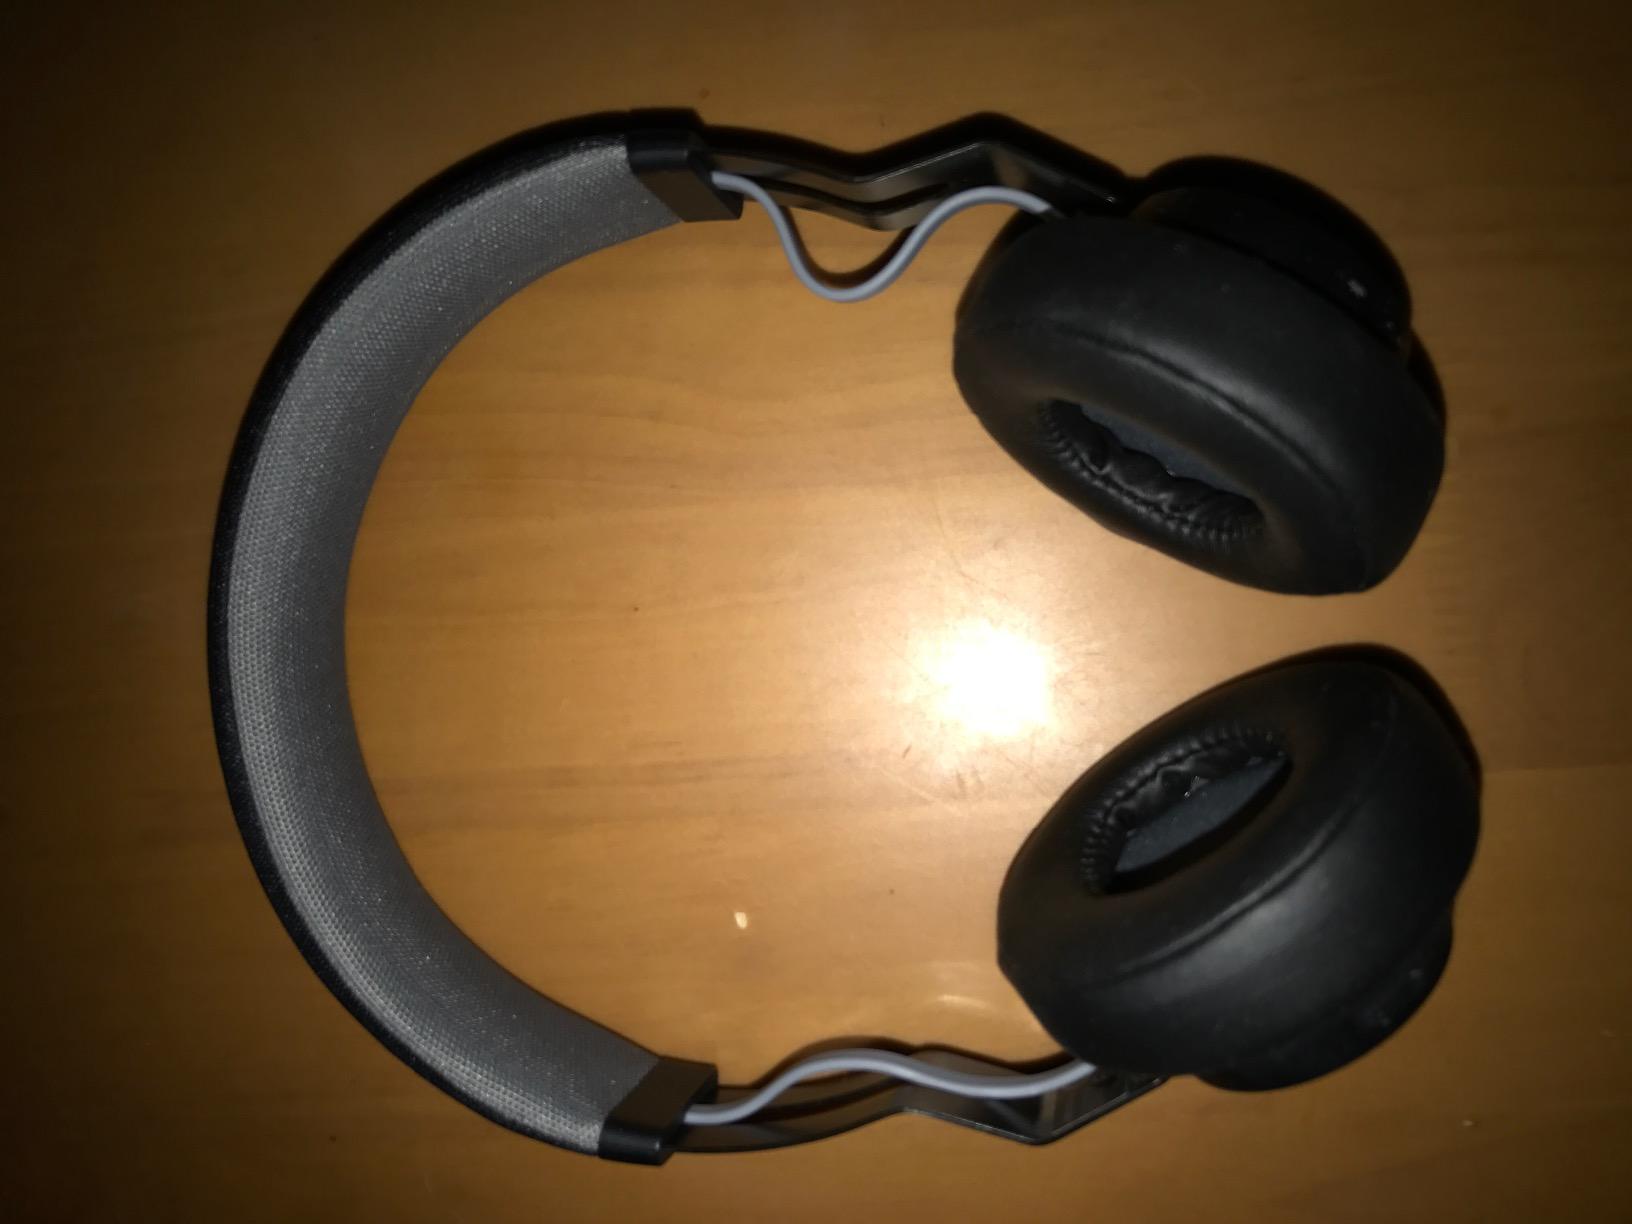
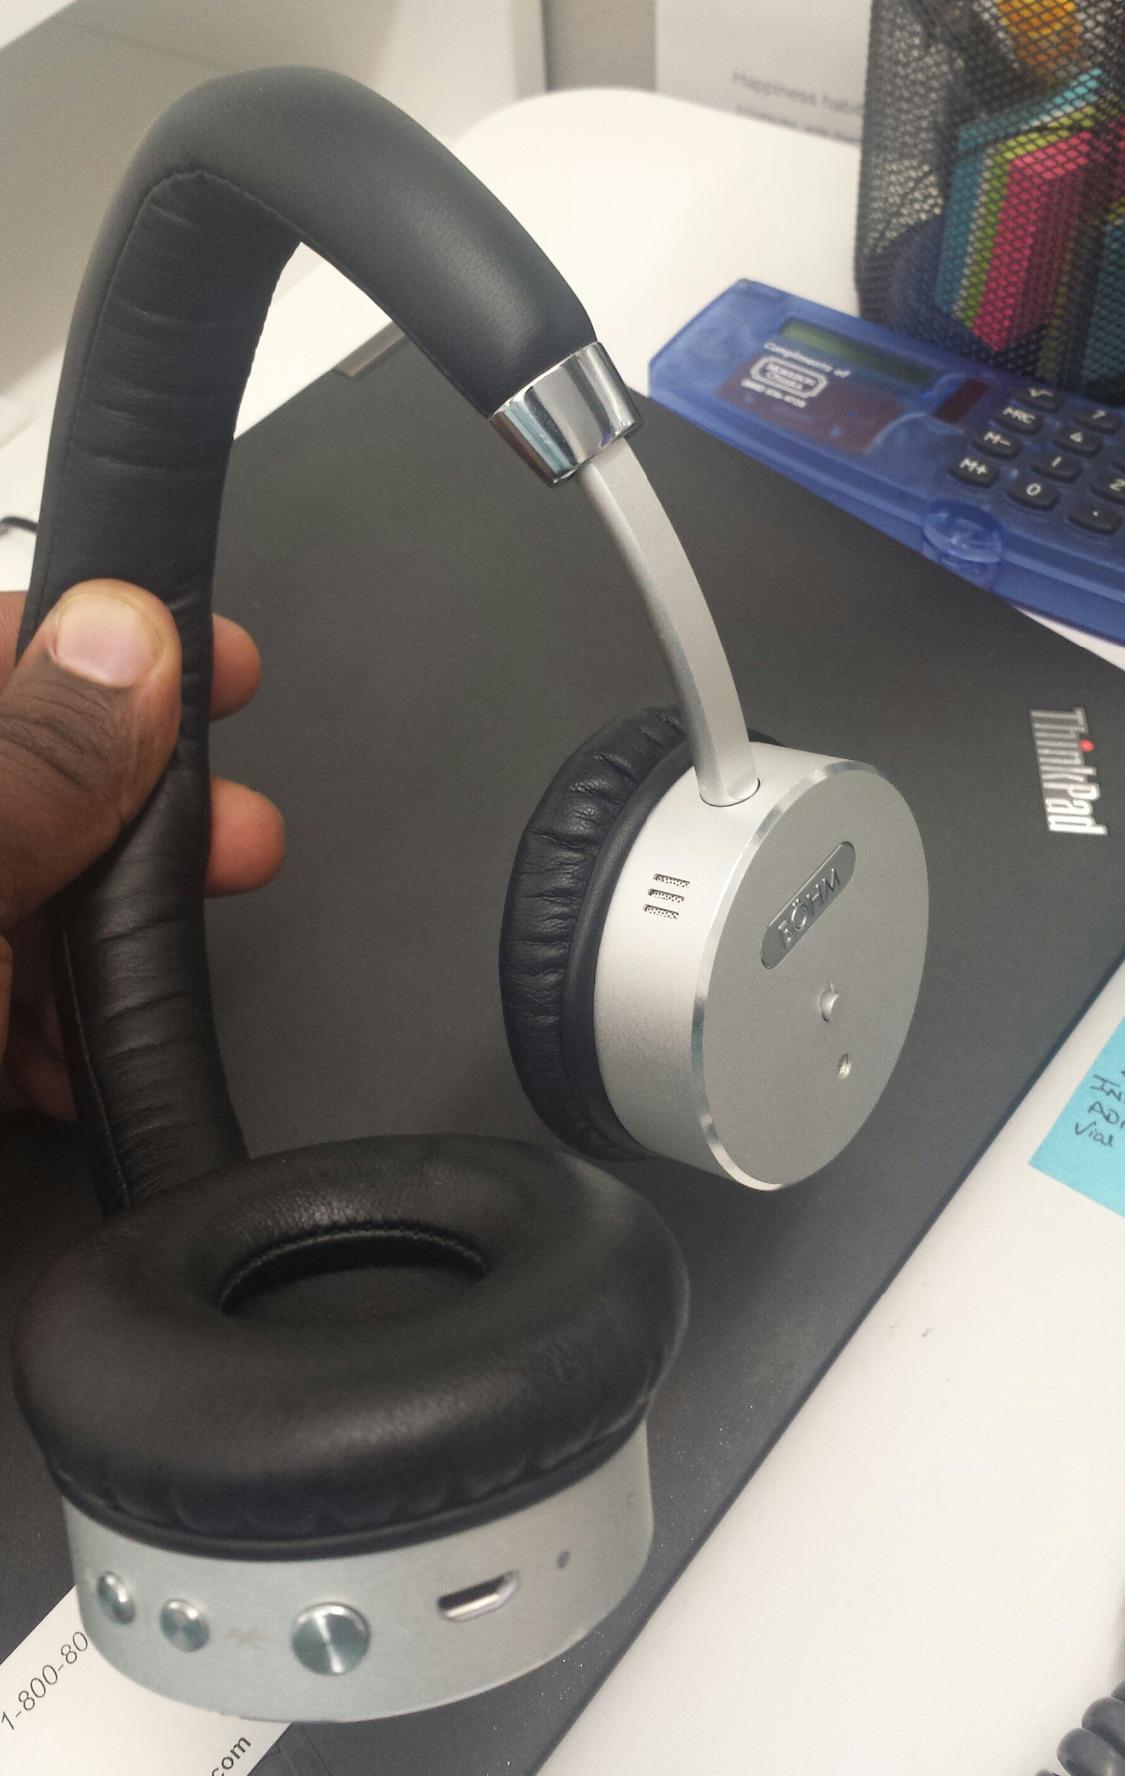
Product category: headphones
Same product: no